Zhu Lin (born 1933)

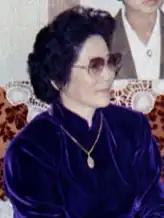
Zhu in 1992

Zhu Lin (born November 7, 1933) is a retired Chinese politician and economist, and the widow of former Chinese Premier Li Peng.